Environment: real
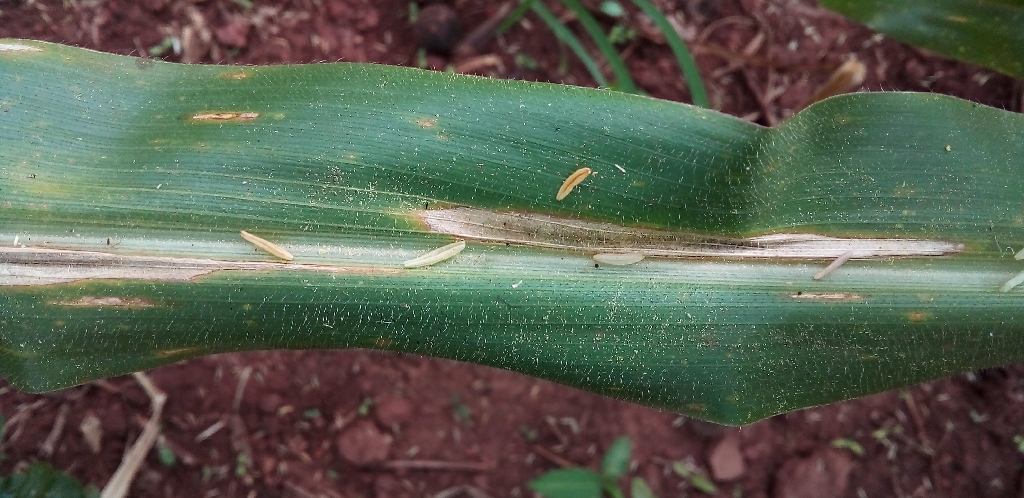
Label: northern_corn_leaf_blight